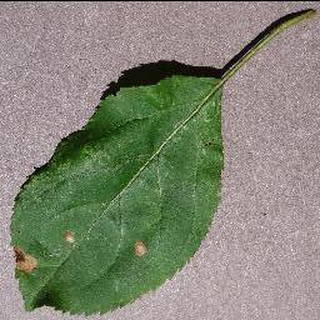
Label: apple_black_rot